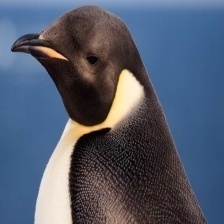
Species: EMPEROR PENGUIN
Scientific name: APTENODYTES FORSTERI
ImageNet parent category: king_penguin